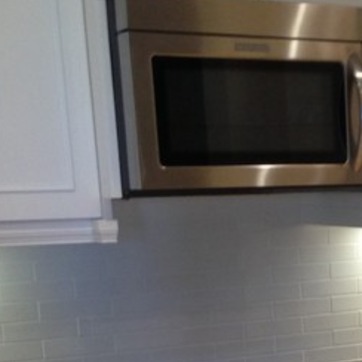
Material: metal